Bartolomeo Pareto

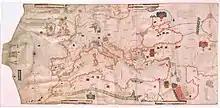
Pareto's 1455 chart.

Bartolomeo Pareto was a medieval priest and cartographer from Genoa who is best known for his sole surviving work, a 1455 nautical chart of the known world. The chart is highly ornate and is notable for its depiction of Antillia, a phantom island said to exist in the Atlantic Ocean. Thought to have been lost in the mid-1800s, the Italian geographer Pietro Amat di San Filippo reported having located it in a storage room in the library of the Roman College in 1877.